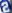
Number: 2